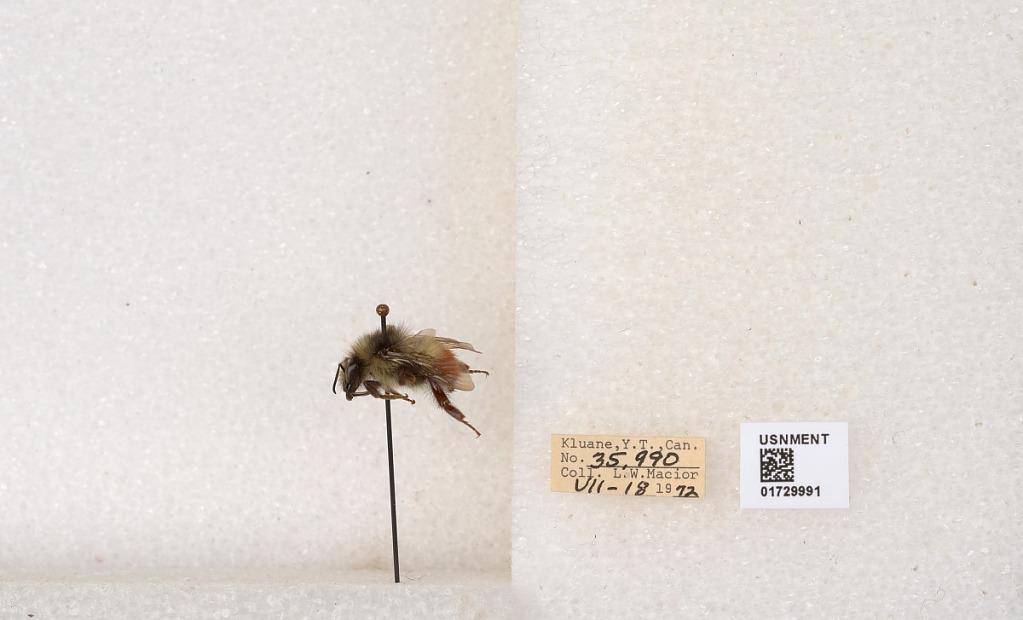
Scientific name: Bombus flavifrons Cresson
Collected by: L. Macior
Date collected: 1972-7-18
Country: Canada
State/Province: Yukon Territory
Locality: Kluane National Park and Reserve
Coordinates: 60.7493, -139.504